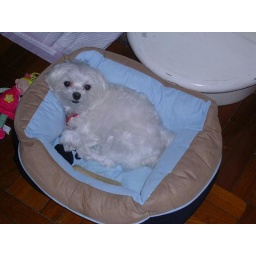
in her dog bed ceci brought all the way from OZ! now that's love! :)